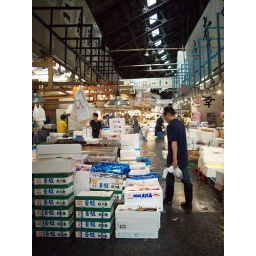
tsukiji fish market in tokyo at about half seven in the morning